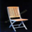
Label: chair